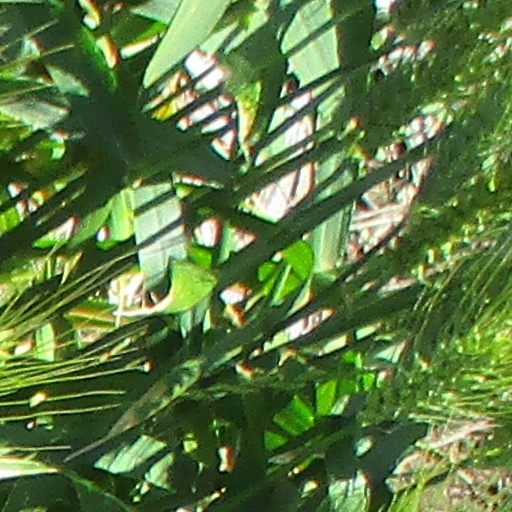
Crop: wheat